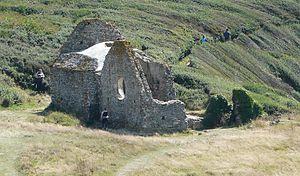
Eglise Saint-Germain le Scot située sur le cap de Carteret dans le Cotentin, en France.
L'espace appelé dunes d'Hat[t]ainville, ou de Hat[t]ainville, est un massif dunaire de 400 hectares situé sur la Côte des Isles, dans la commune des Moitiers-d'Allonne dans le département de la Manche.
La plage de La Vieille Église, longtemps également appelée Plage d'hatainville est une plage de sable fin et de rochers située à cheval sur les communes de Barneville-Carteret et des Moitiers-d'Allonne sur la Côte des Isles dans le département de la Manche.
Le cap de Carteret est un promontoire rocheux d'origine cambrienne sur la Côte des Isles, sur la commune de Barneville-Carteret dans la Manche.